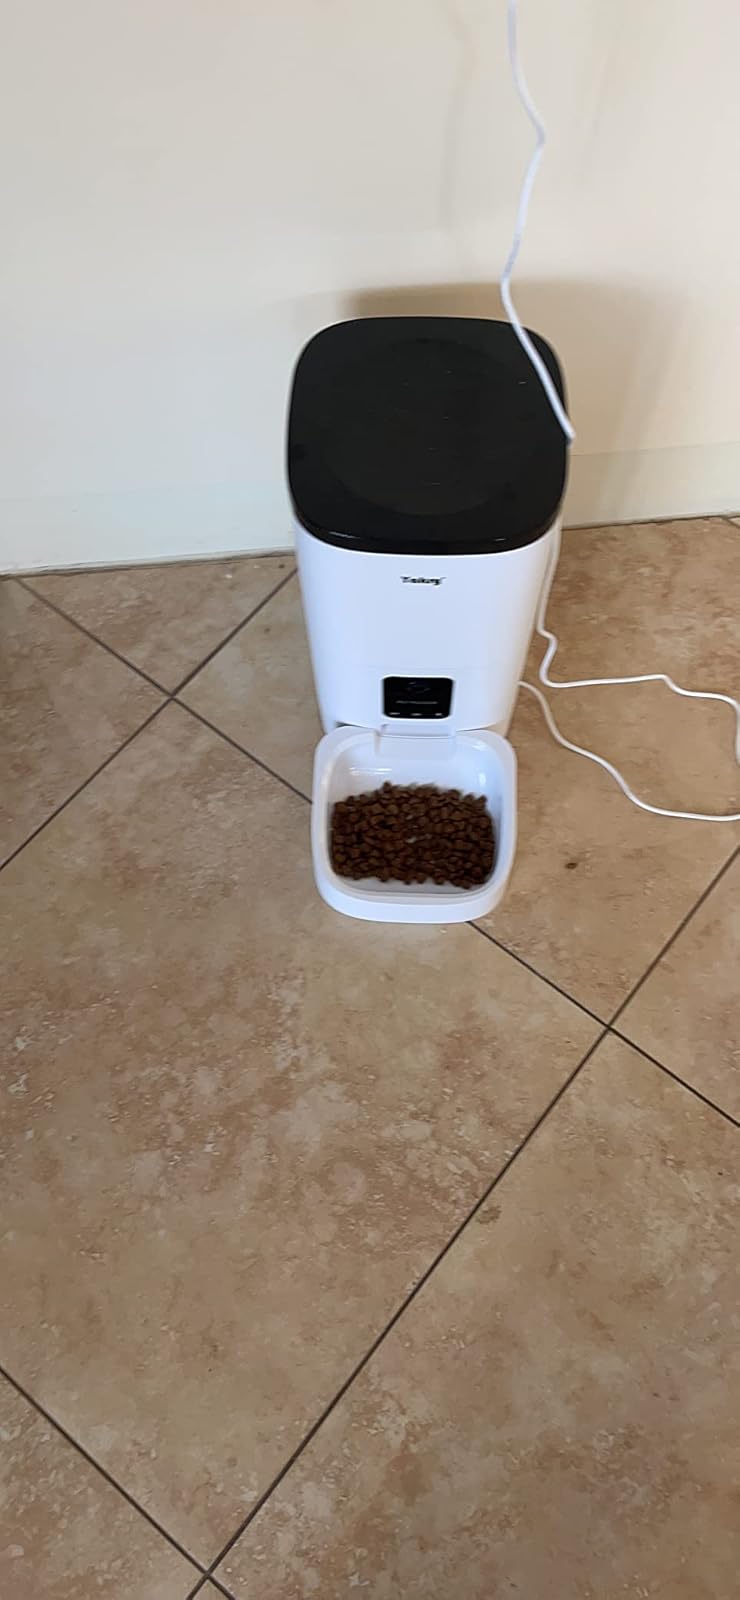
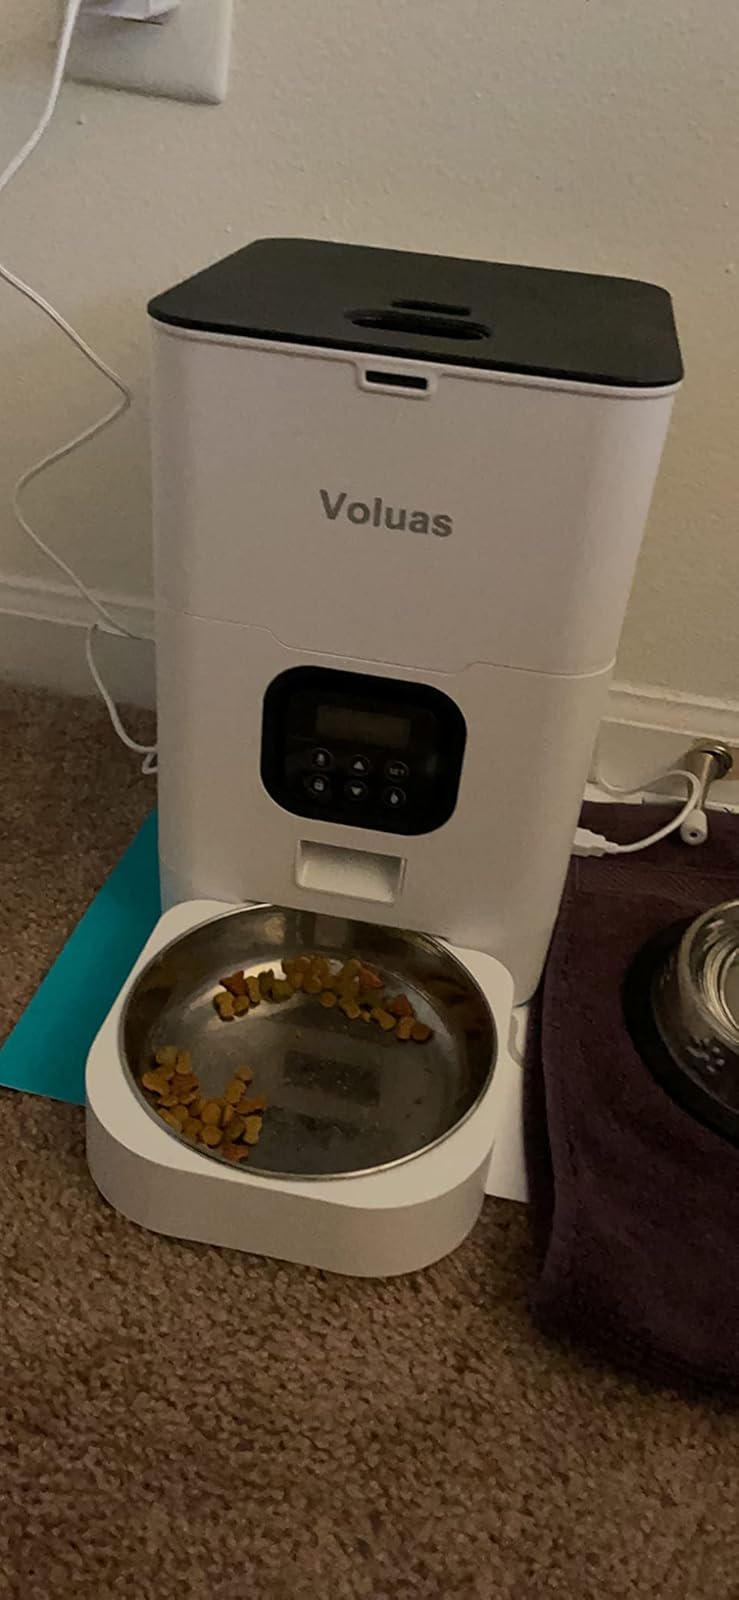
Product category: items_feeder
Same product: no